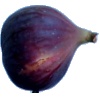
Label: fig